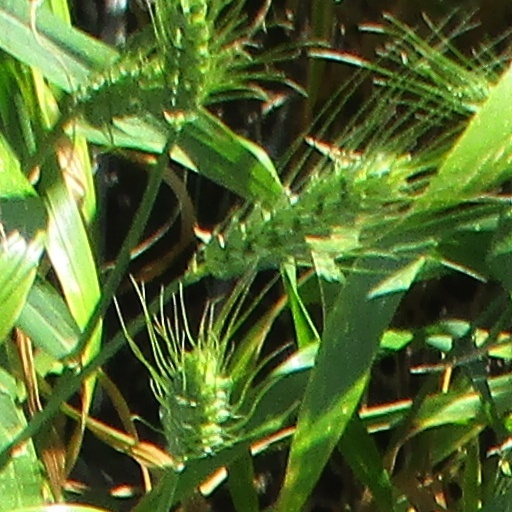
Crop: wheat